Thomas A. Cullinan

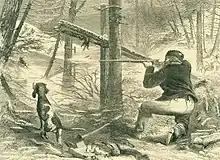
"The Fur Trapper", "Harper's Weekly", January 23, 1869

In 1857, he was an employee of the American Fur Company and traveled to the Rocky Mountains. He hunted and trapped animals from Yellowstone to the Taos Valley. During the summer of 1858, he spent some time at a ranch in New Mexico on the Cimarron River owned by Lucien Maxwell and Kit Carson. Both ranchers offered Allen a job as a partner, but Allen refused.